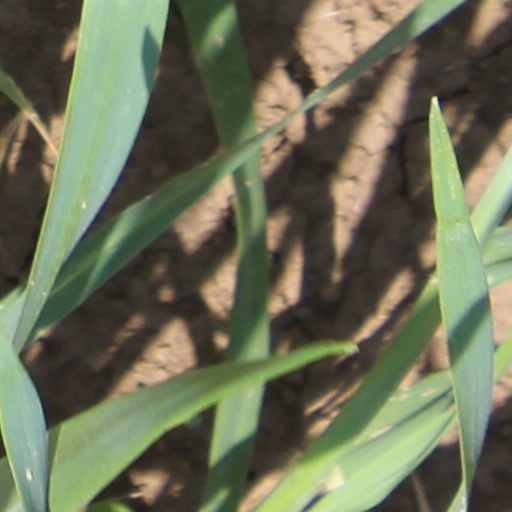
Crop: wheat